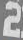
Number: 2